Kanika Kapoor

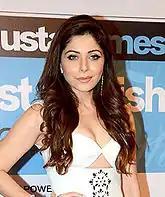
Kapoor at the HT Most Stylish Awards 2016

In 2013, Kapoor released the music video "Jugni Ji", featuring Dr. Zeus. The track was the remix version of the Pakistani Sufi song "Alif Allah", originally sung by Arif Lohar and Meesha Shafi at the third season of the musical series "Coke Studio Pakistan" in 2010. Upon the release, "Jugni Ji" went on to become one of the biggest singles of 2012 and Kapoor earned the Brit Asia TV Music Award for Best Single. By the success of "Jugni Ji", Meet Bros Anjjan asked Kapoor to sing the song "Baby Doll" for the film "Ragini MMS 2" (2014), which marked her Bollywood singing debut. The song created hype over its release and topped the charts with winning Mirchi Music Awards for the "Number One Song of the Year" award. Kapoor was critically praised for her singing style and went on to win several awards, including the Filmfare Award for Best Female Playback Singer. The same year she collaborated again with Dr. Zeus along with Vishal–Shekhar for the song "Lovely" in "Happy New Year" which was picturised on Deepika Padukone. The soundtrack of the album also includes a Punjabi remix of the song titled "Kamlee". Both the songs "Lovely" and "Kamlee" received generally positive reviews and were proved to be a major success.